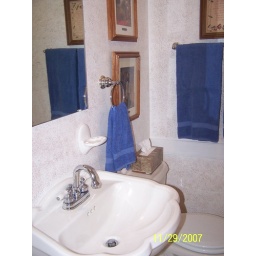
Hall bathroom with a cute pedestal sink. The door to this bathroom is right in the Family Room.